Pehlwani

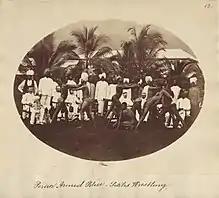
Trained Sikhs in the Perak Armed Police demonstrating Pehlawani wrestling, circa 1880–1890.

Babur, the first Mughal emperor, was a wrestler himself and could reportedly run very fast for a long distance while holding a man under each arm. Mughal-era wrestlers sometimes even wore bagh naka on one hand, in a variation called "naki ka kushti" or "claw wrestling".